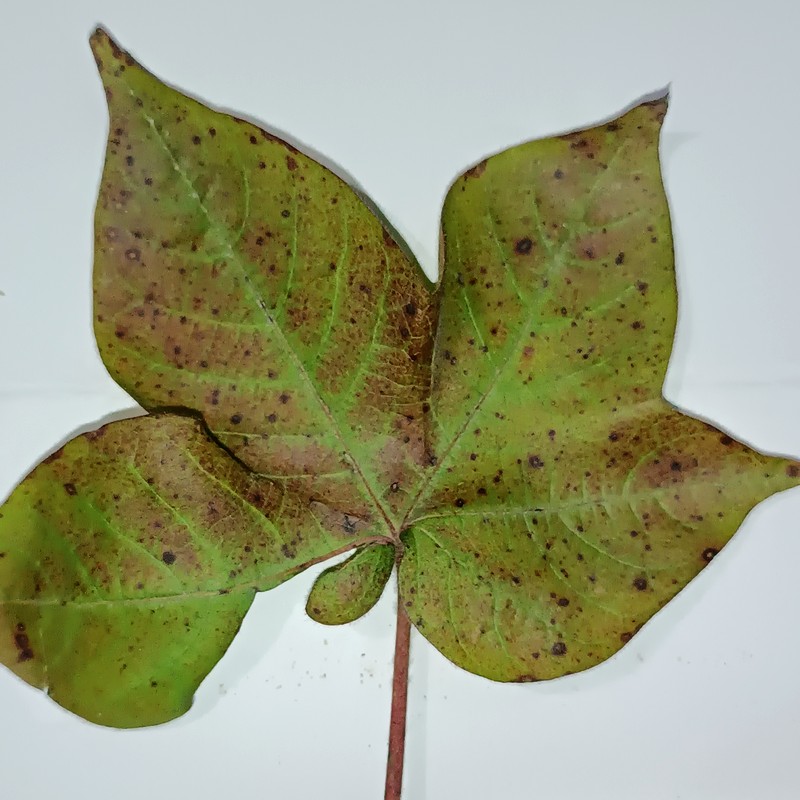
Label: Leaf Redding